Wuxi Museum

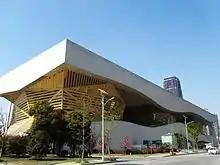
Wuxi Museum

The Wuxi Museum is a museum in Wuxi, Jiangsu, China. Its exhibits date back 6000 years and it has a notable collection of Qing dynasty cannons.